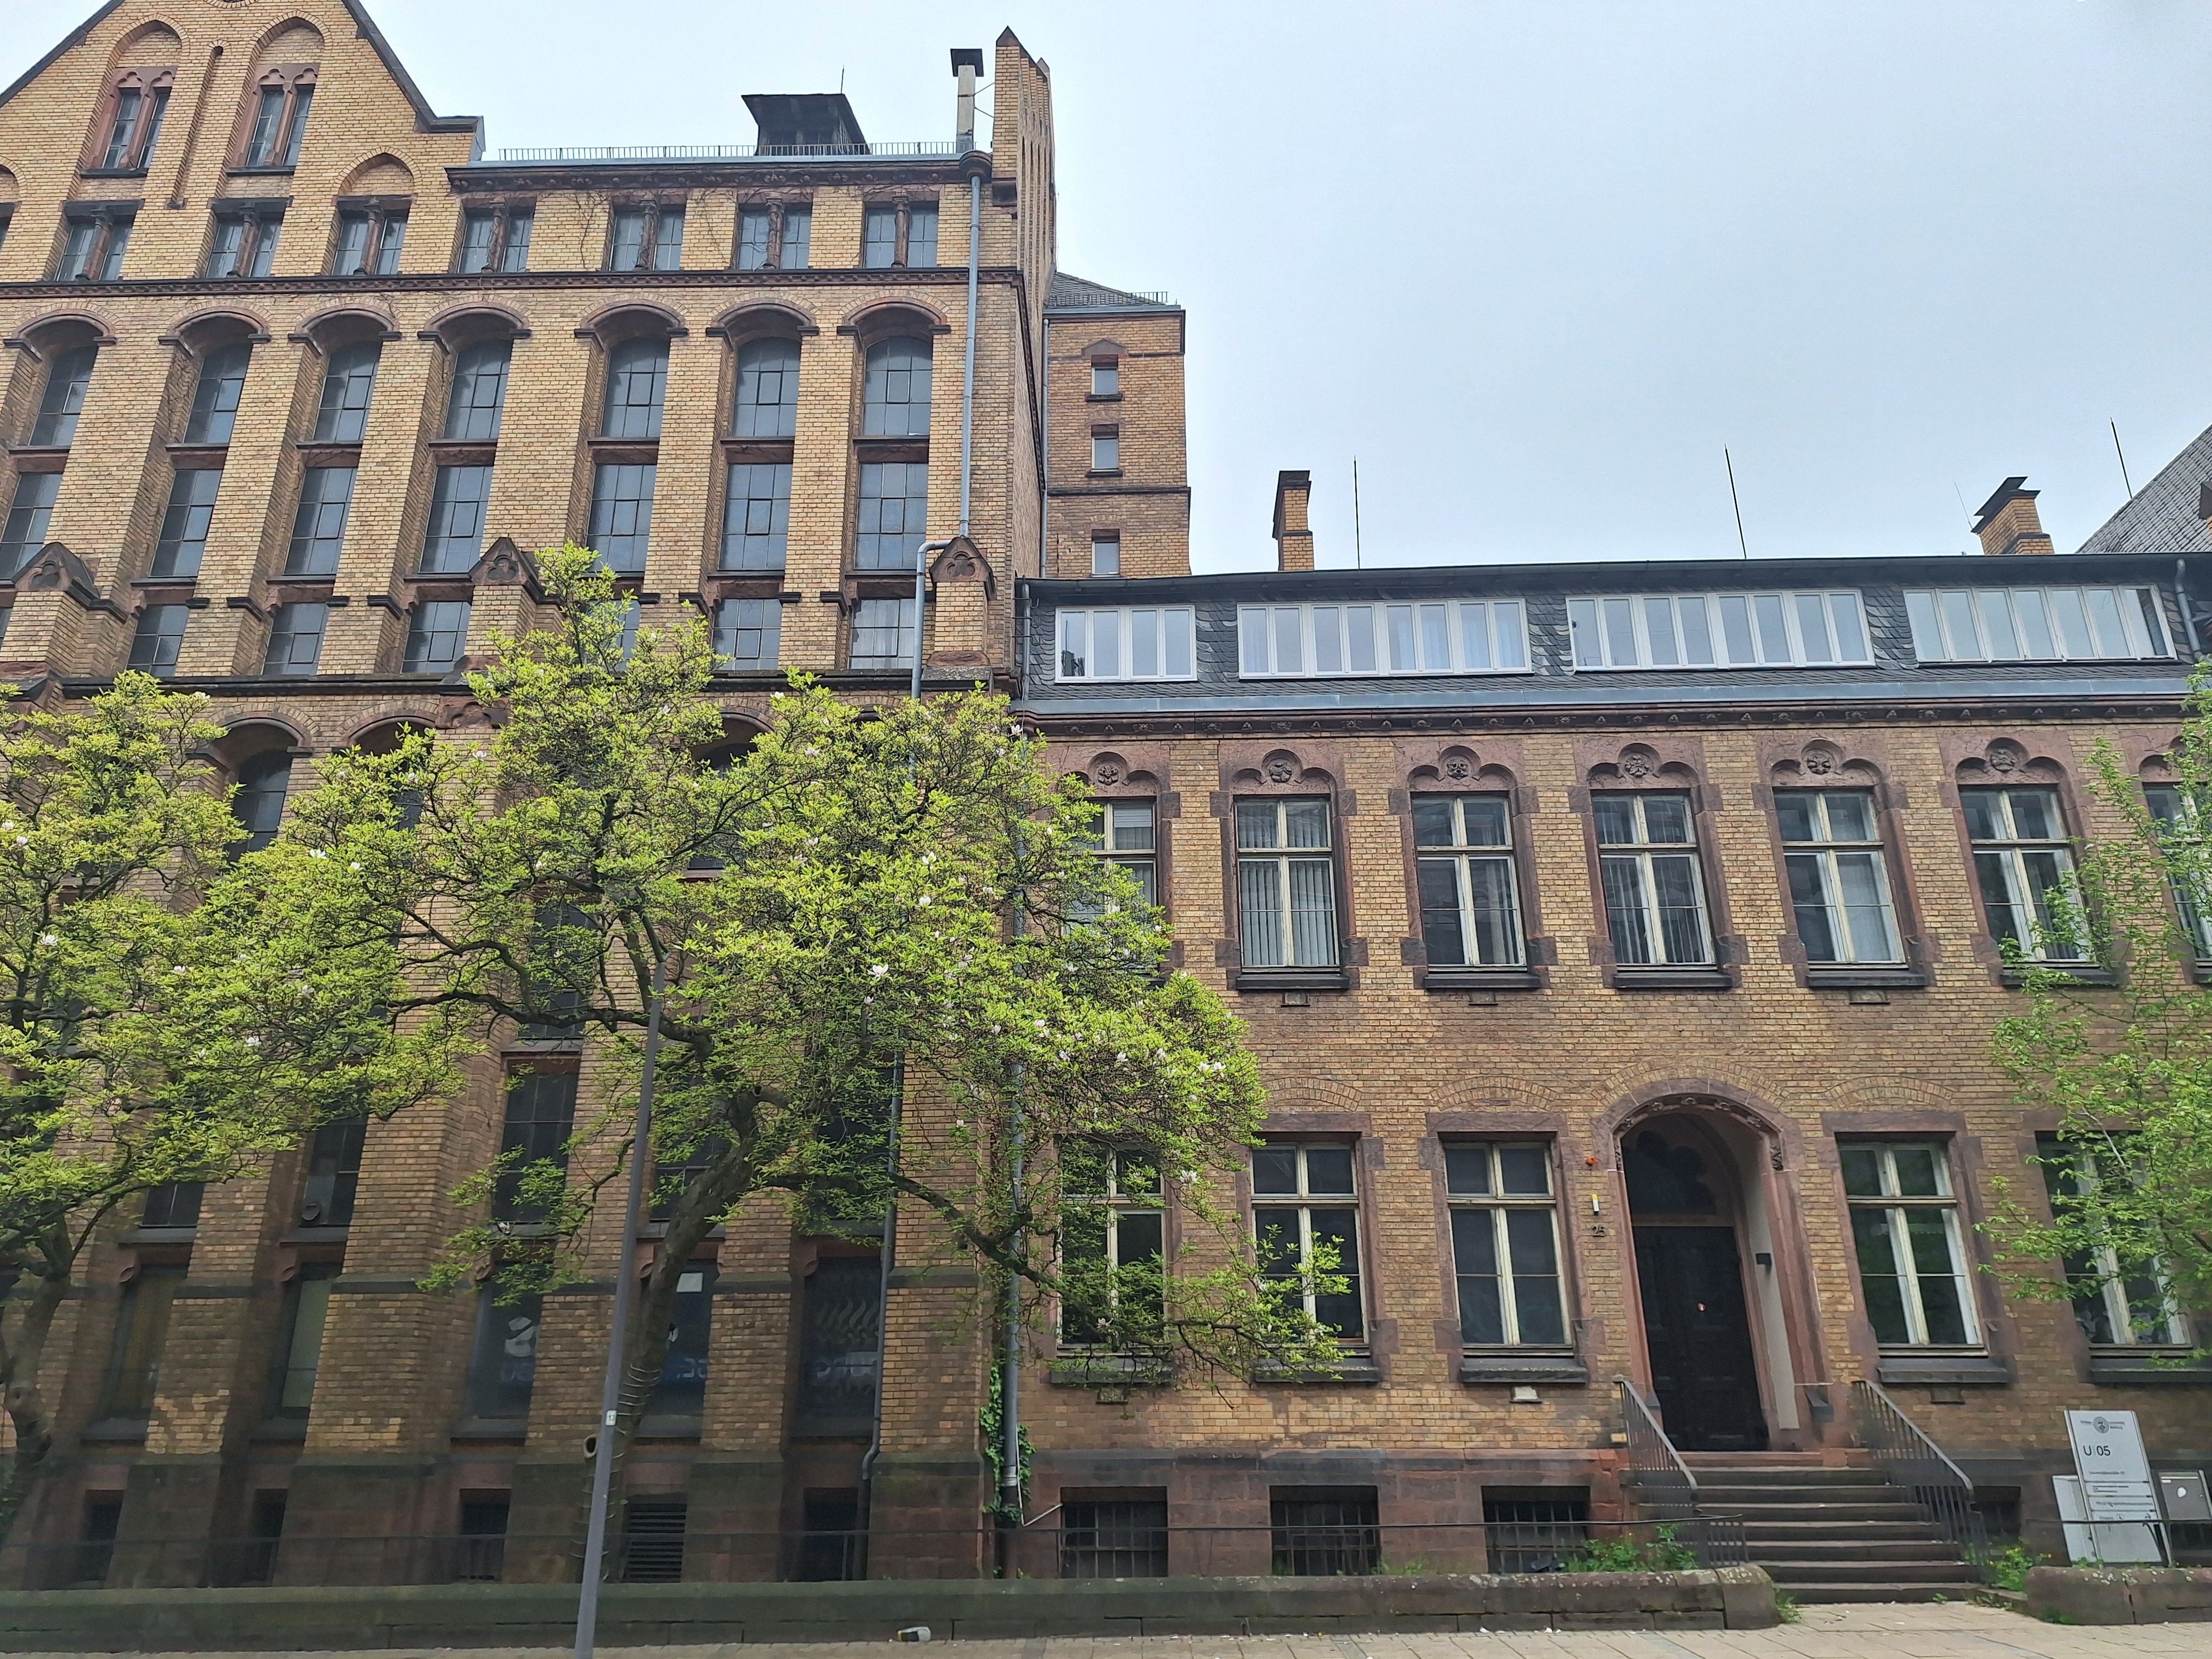
Building: Universitätsstraße 25